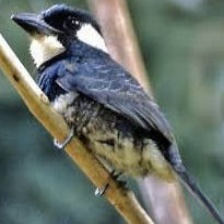
Species: BLACK BREASTED PUFFBIRD
Scientific name: NOTHARCHUS PECTORALIS